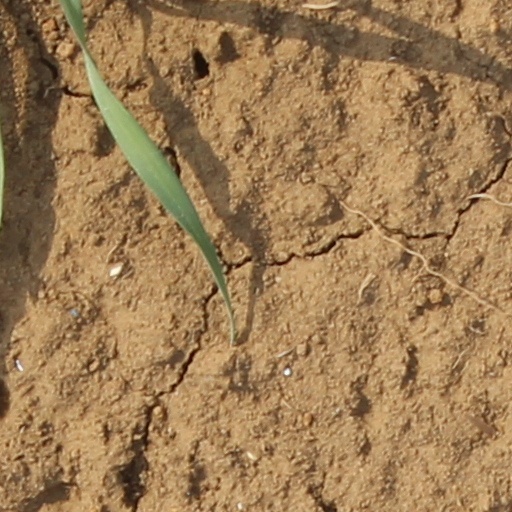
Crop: wheat